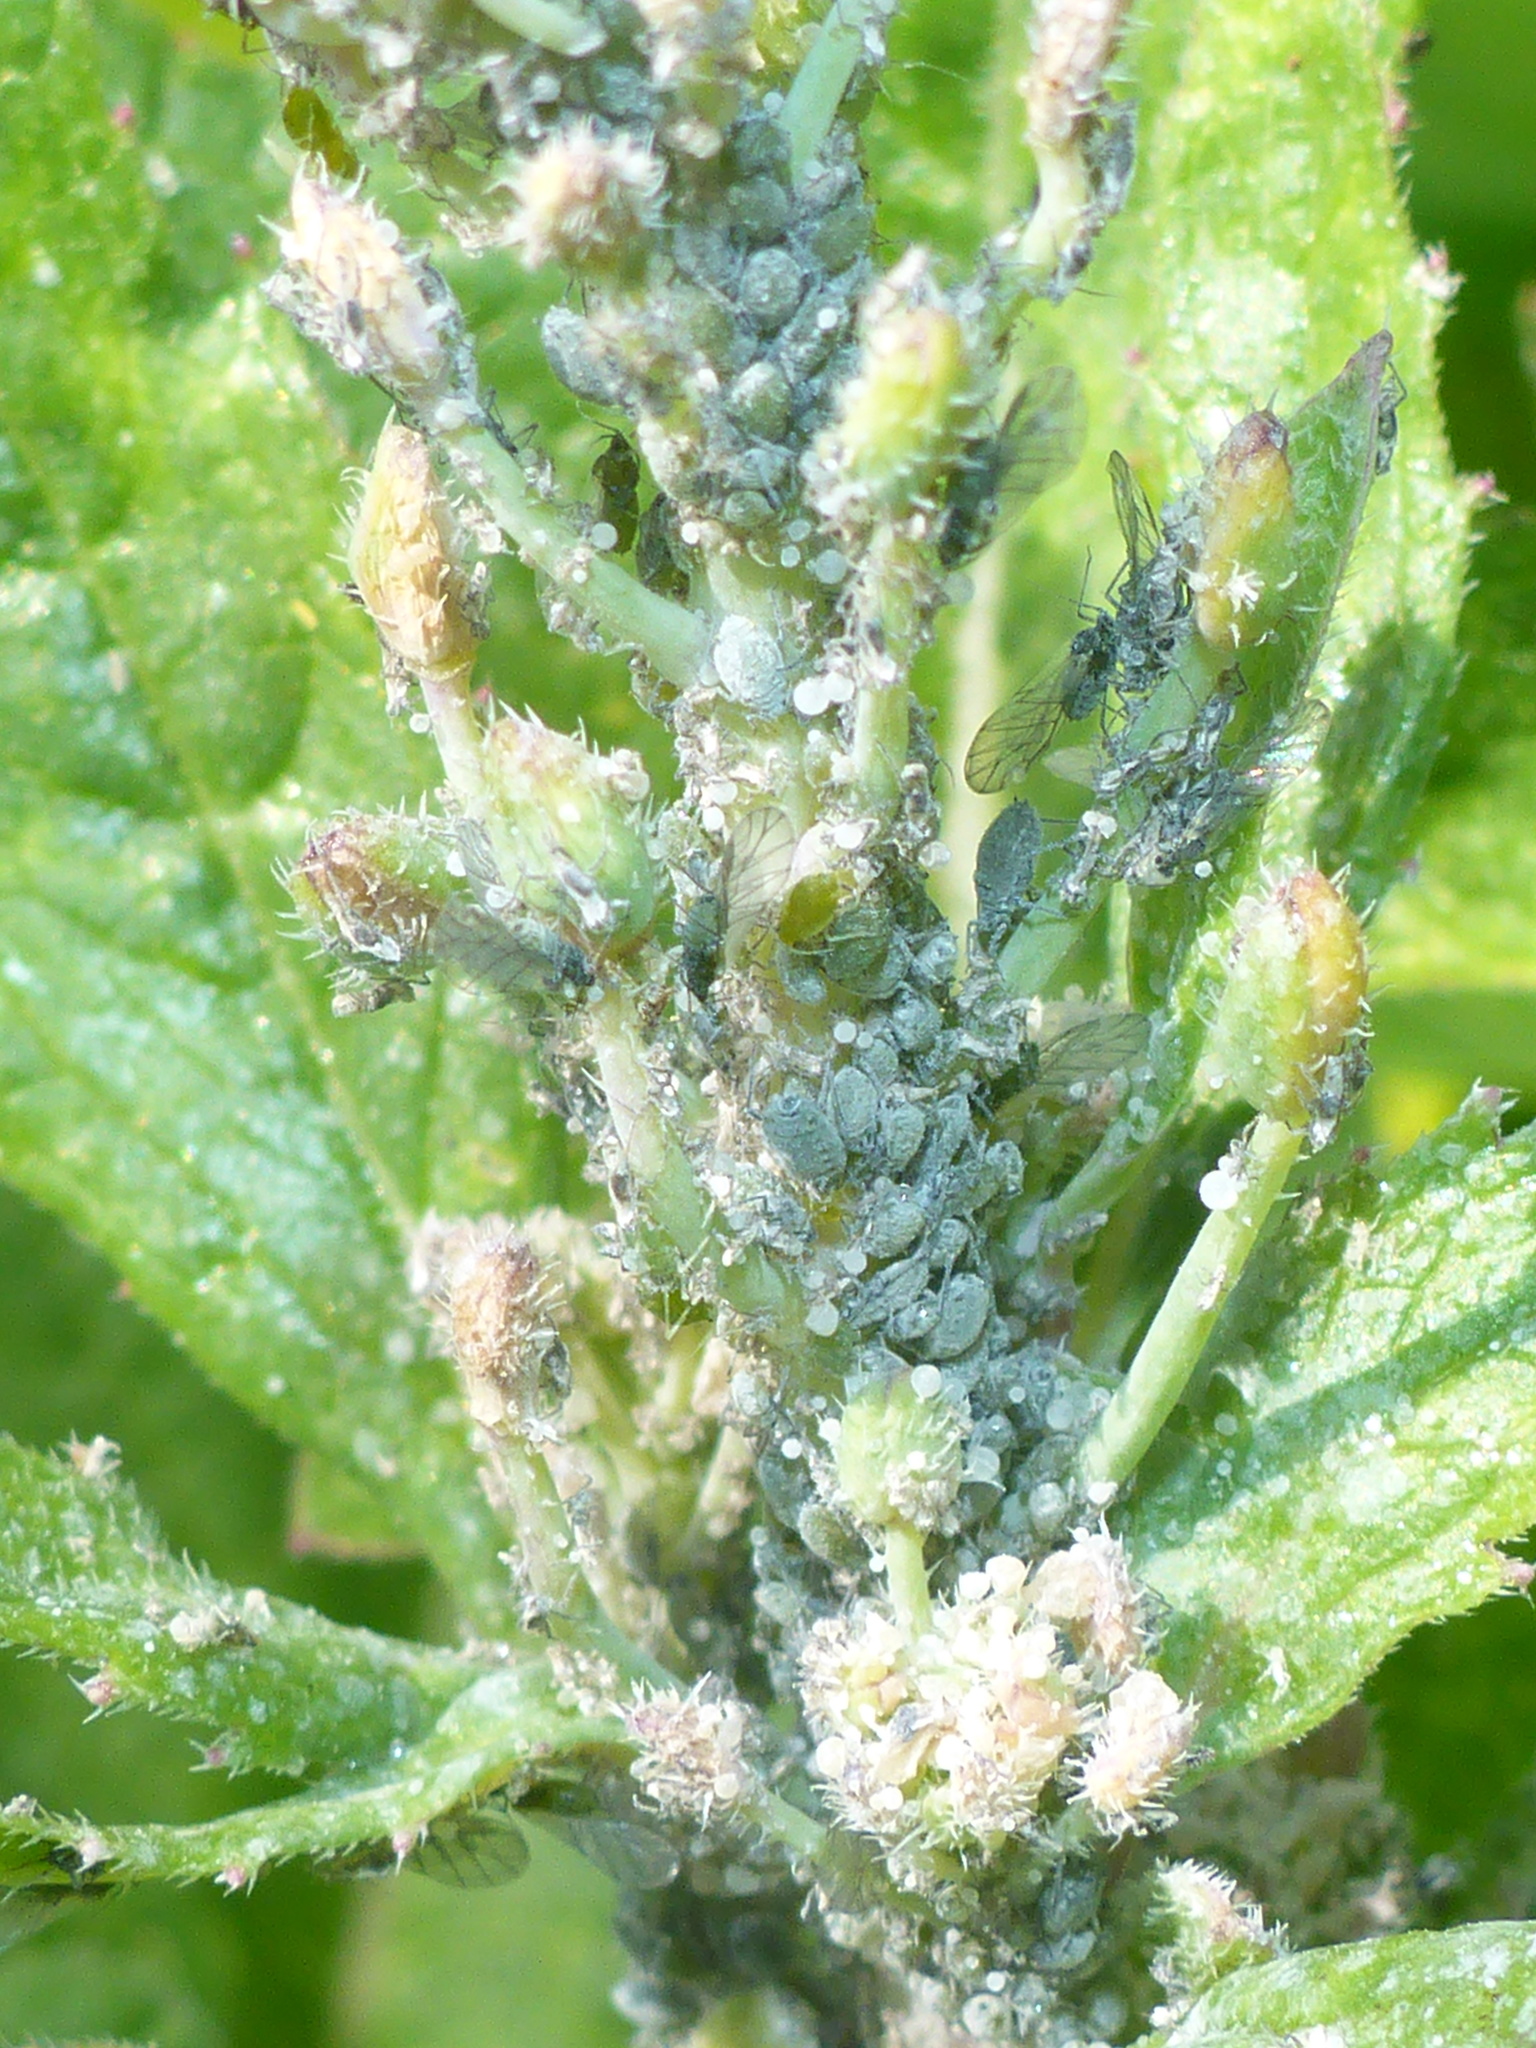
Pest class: cabbage_aphid